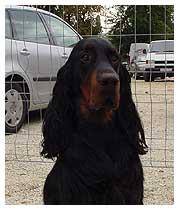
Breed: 228-n000085-Gordon_setter